Same-sex marriage

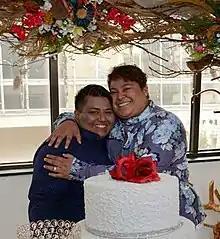
Alexandra Chávez and Michelle Avilés, the first same-sex couple to marry in Ecuador

Michael McConnell and Jack Baker are the first same sex couple in modern recorded history known to obtain a marriage license, have their marriage solemnized, which occurred on September 3, 1971, in Minnesota, and have it legally recognized by any form of government. Historians variously trace the beginning of the modern movement in support of same-sex marriage to anywhere from around the 1980s to the 1990s. During the 1980s in the United States, the AIDS epidemic led to increased attention on the legal aspects of same-sex relationships. Andrew Sullivan made the first case for same sex marriage in a major American journal in 1989, published in "The New Republic".